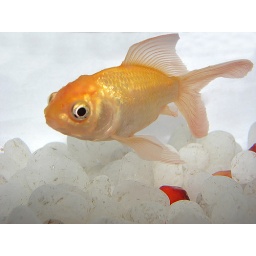
the fish is also doin great..except when the cat is lingering around the aquarium..